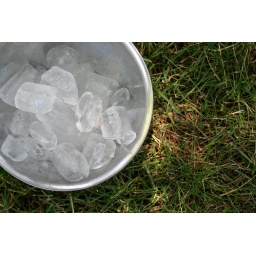
This is what the dog's water bowl looks like when the temperature soars above 100.